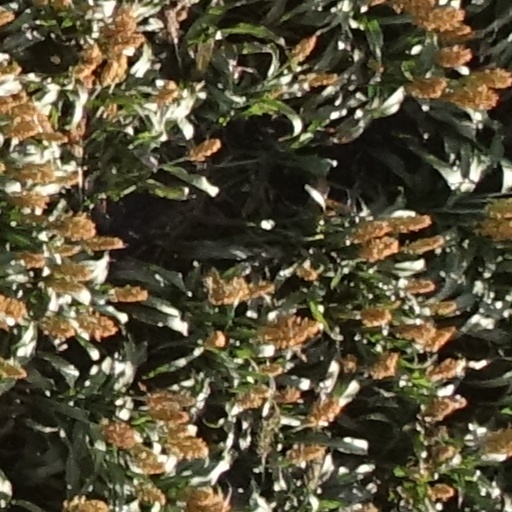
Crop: sorghum